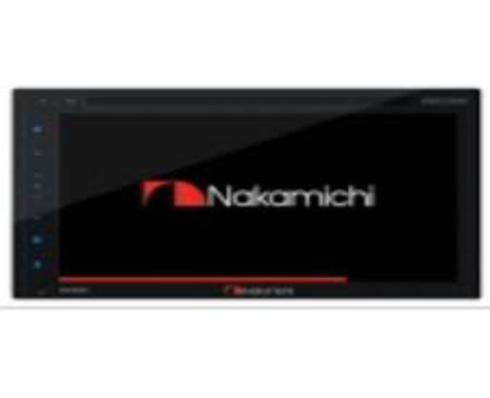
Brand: nakamichi-1
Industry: Necessities